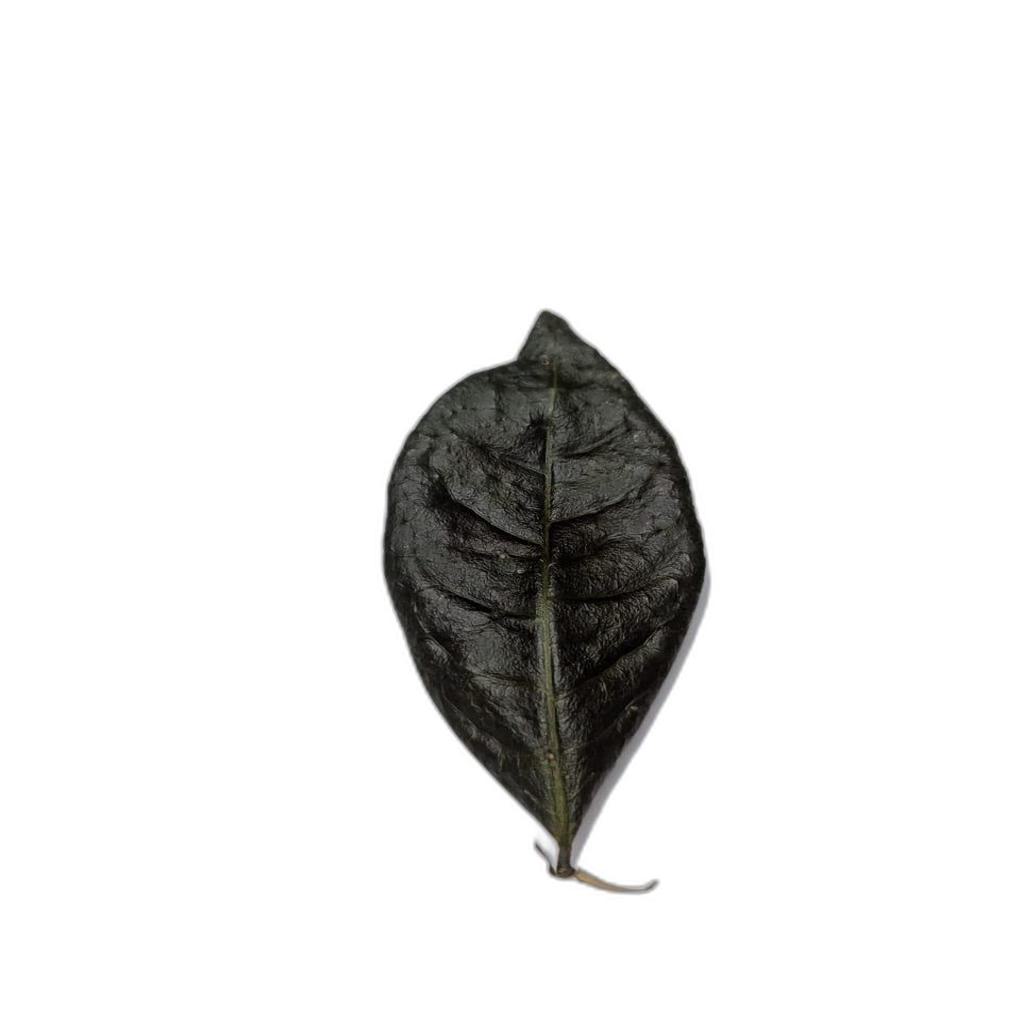
Label: Healthy